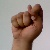
The image shows a hand gesture representing the letter 'T' in Indian Sign Language.